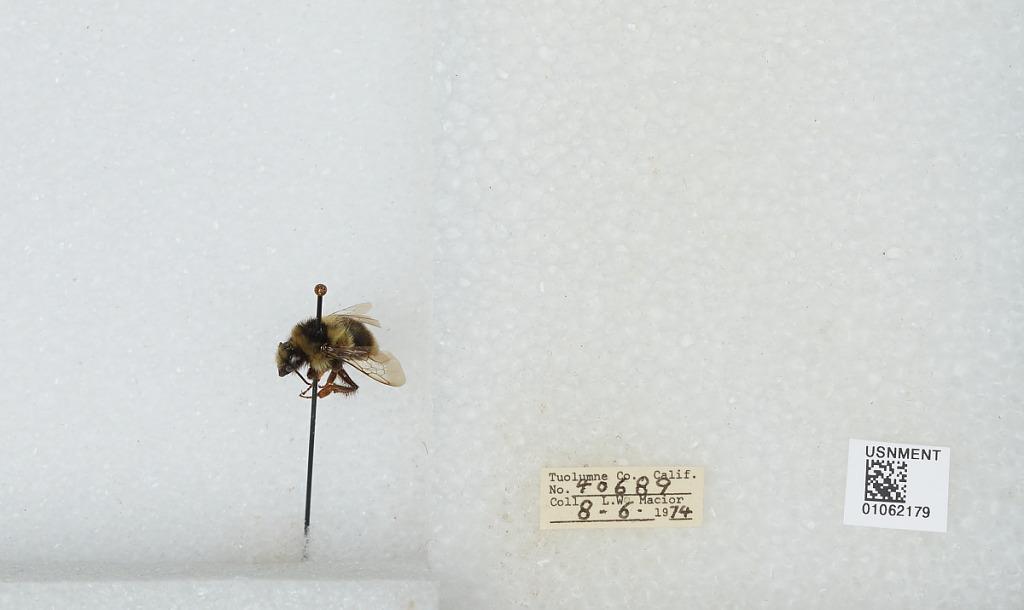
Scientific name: Bombus bifarius nearcticus
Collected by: L. Macior
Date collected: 1974-8-6
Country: United States
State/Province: California
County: Tuolumne
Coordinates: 38.02, -119.93